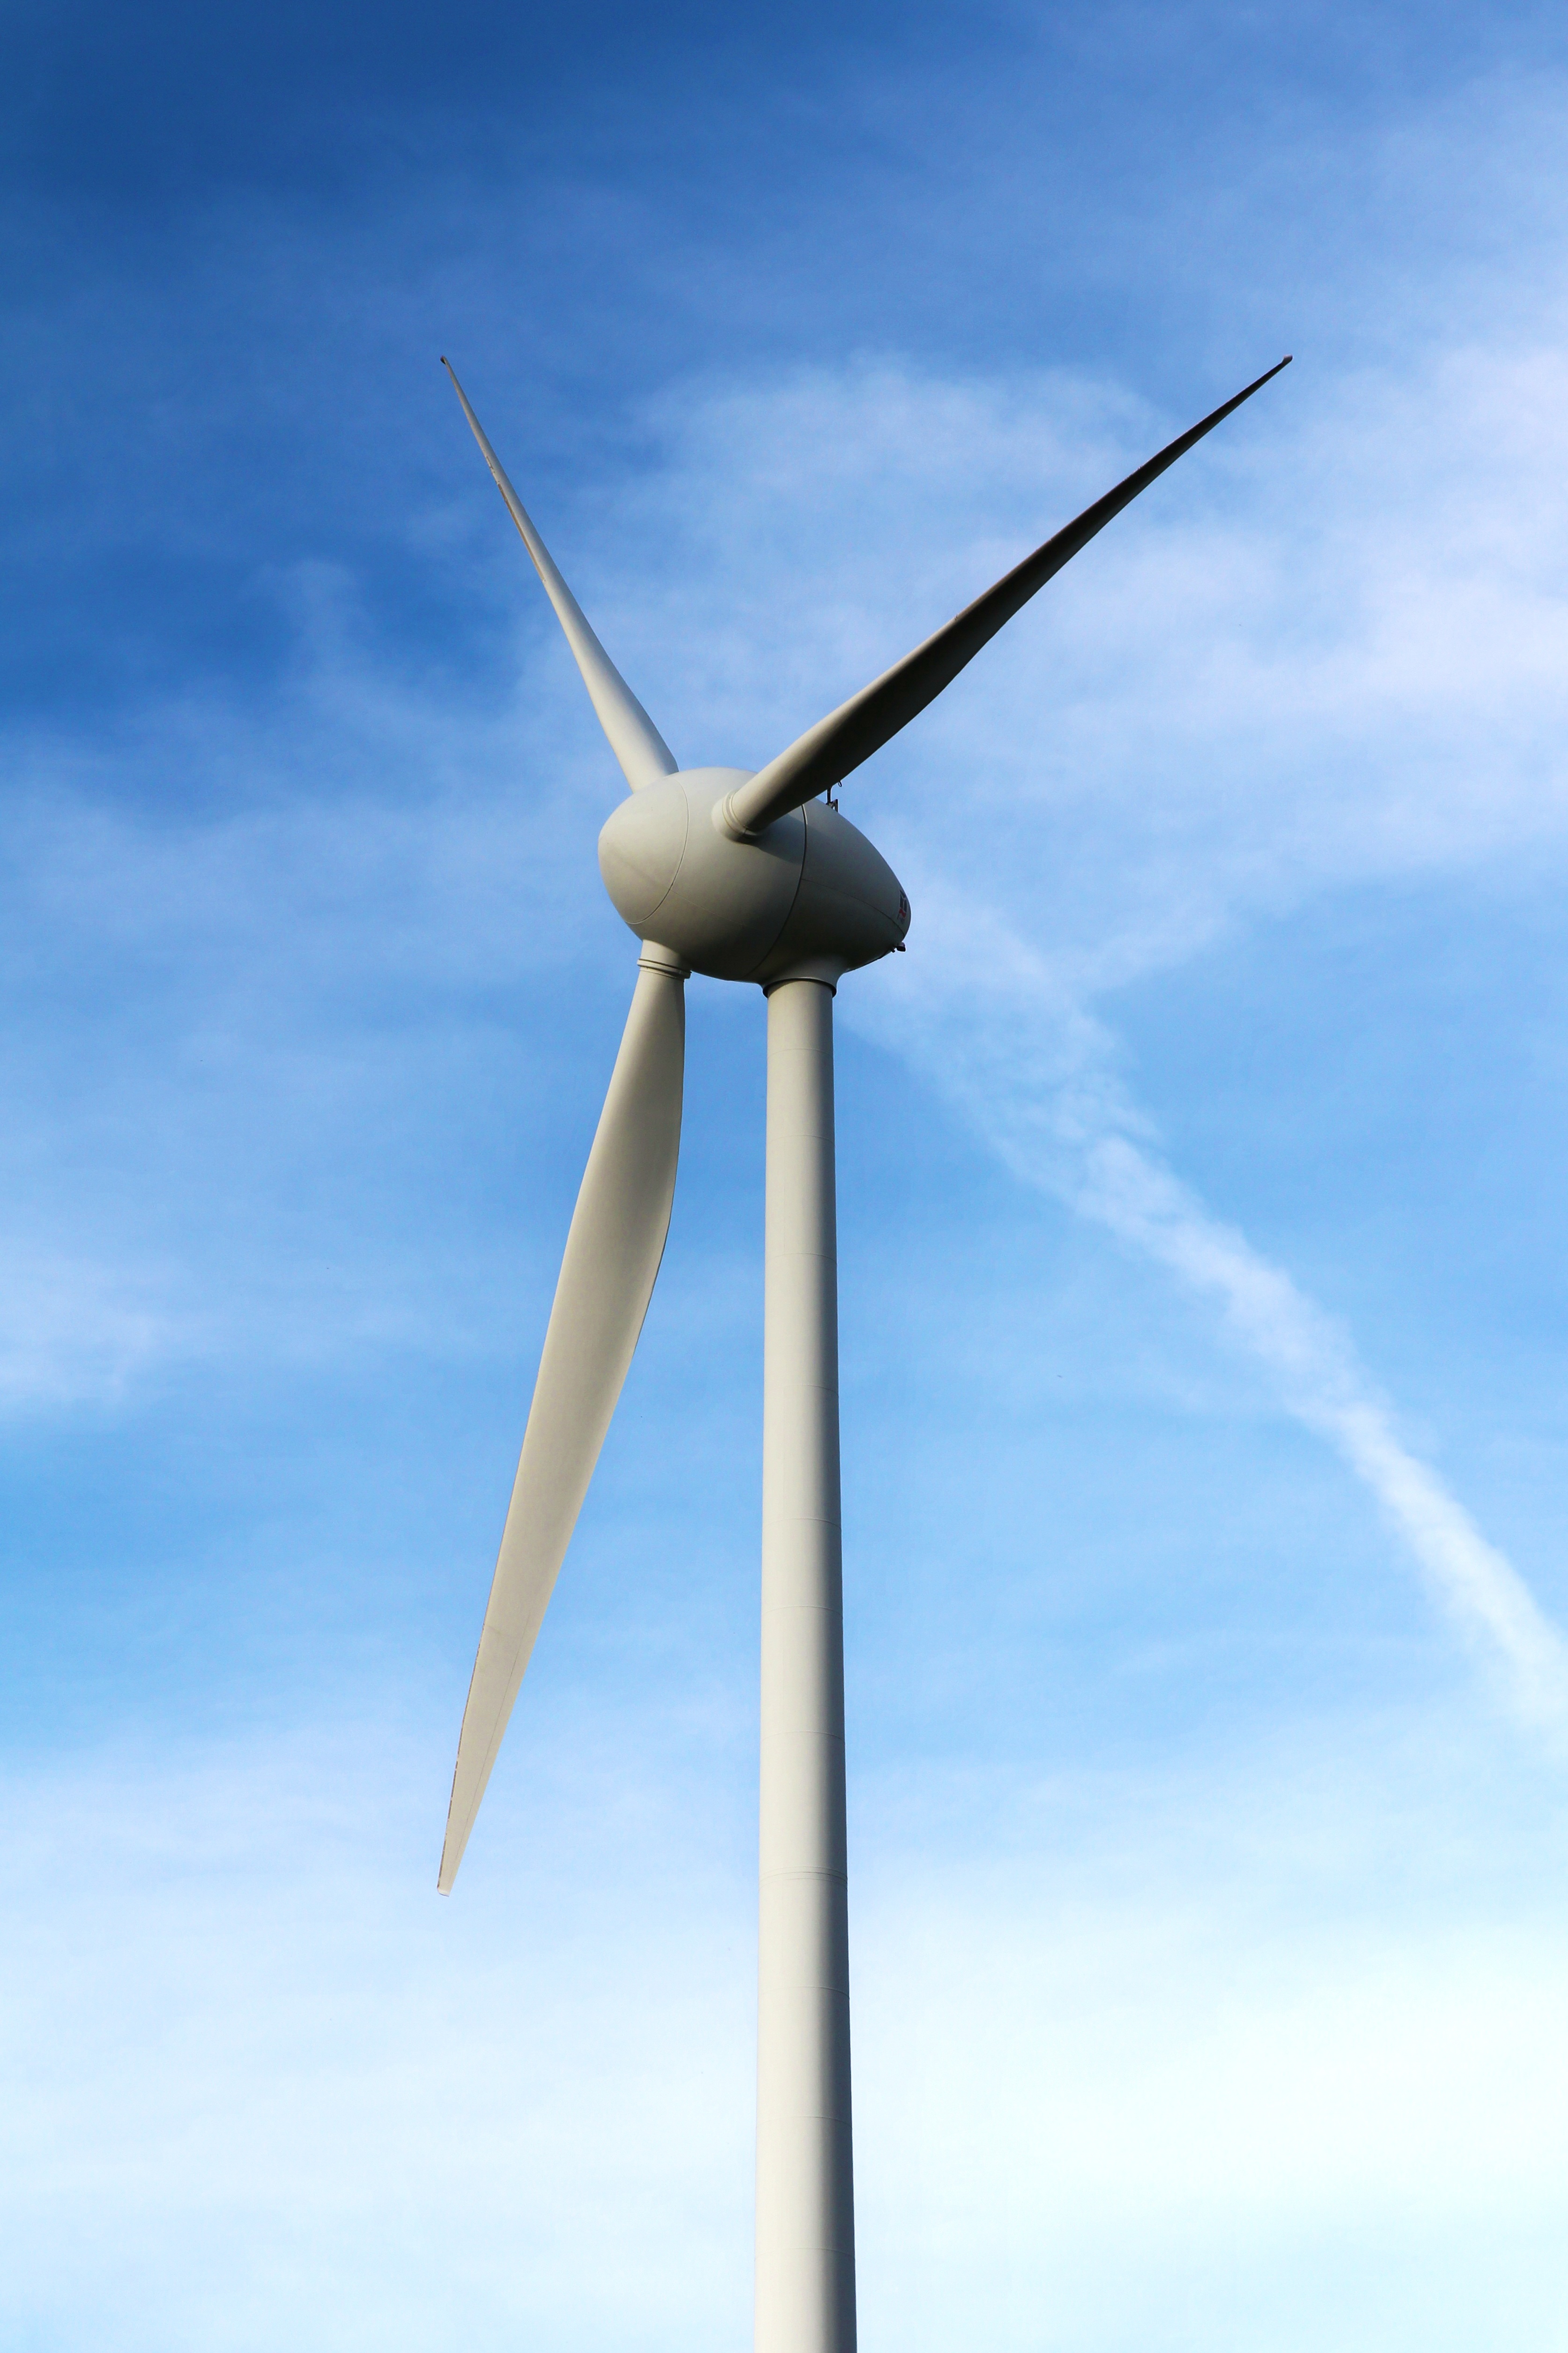
sky, wheel, windmill, wind, environment, machine, blue, wind turbine, pinwheel, wind energy, energy, wind power, current, clouds, mill, wind farm, rotor, renewable energy, power generation, wind park, eco electricity, environmental technology, windr der